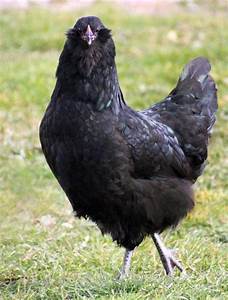
Label: chicken